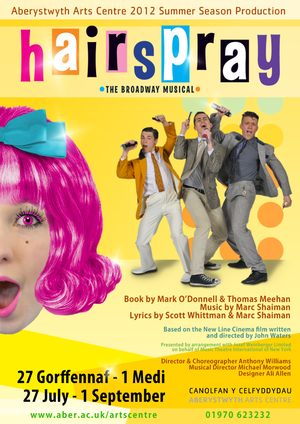
Hairspray (musical)
Plakat for opsætning i Wales i 2012
Hairspray er en amerikansk musical med musik af Marc Shaiman, tekst af Scott Wittman og Shaiman. Musikalen er baseret på John Waters' film fra 1988 Hairspray.